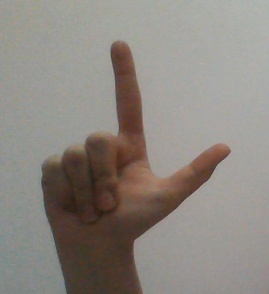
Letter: laam